Scott Safran

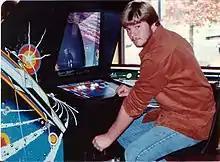
Scott Safran about to beat the "Asteroids" world record

Scott Safran (August 19, 1967 – March 27, 1989) was an American video gamer noted for setting the world-record score, which stood for 27 years, on the arcade game "Asteroids".